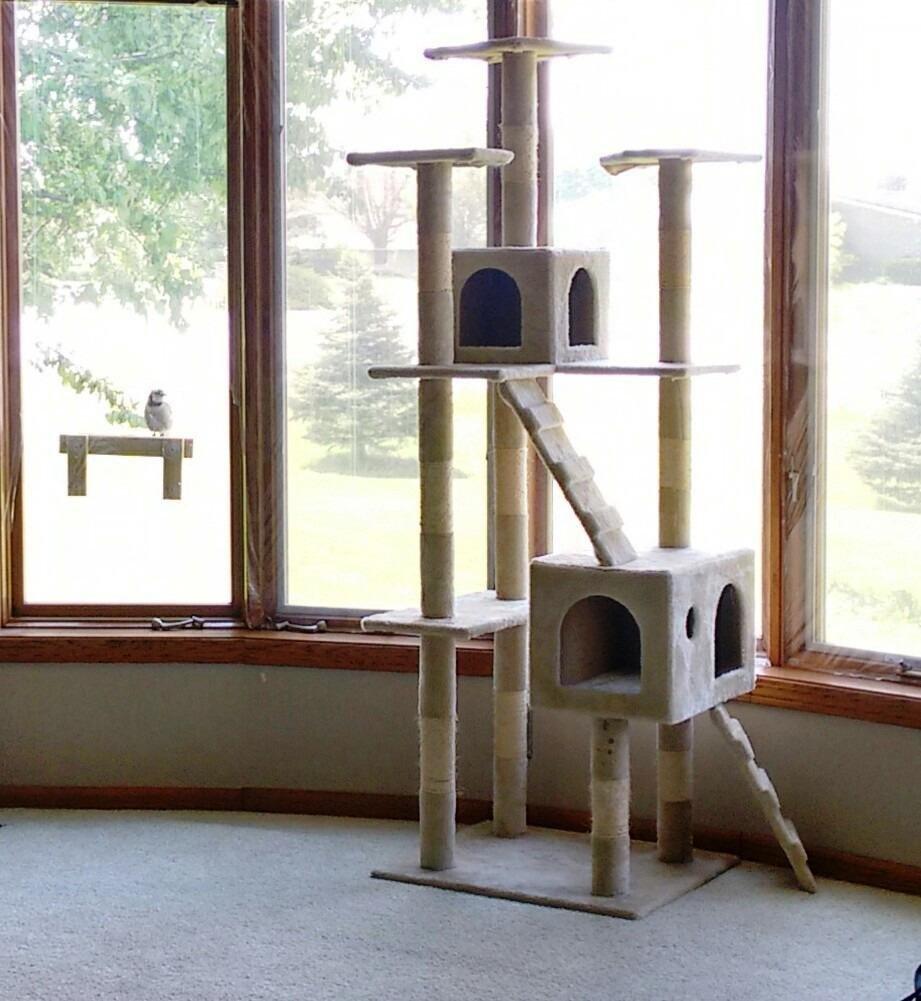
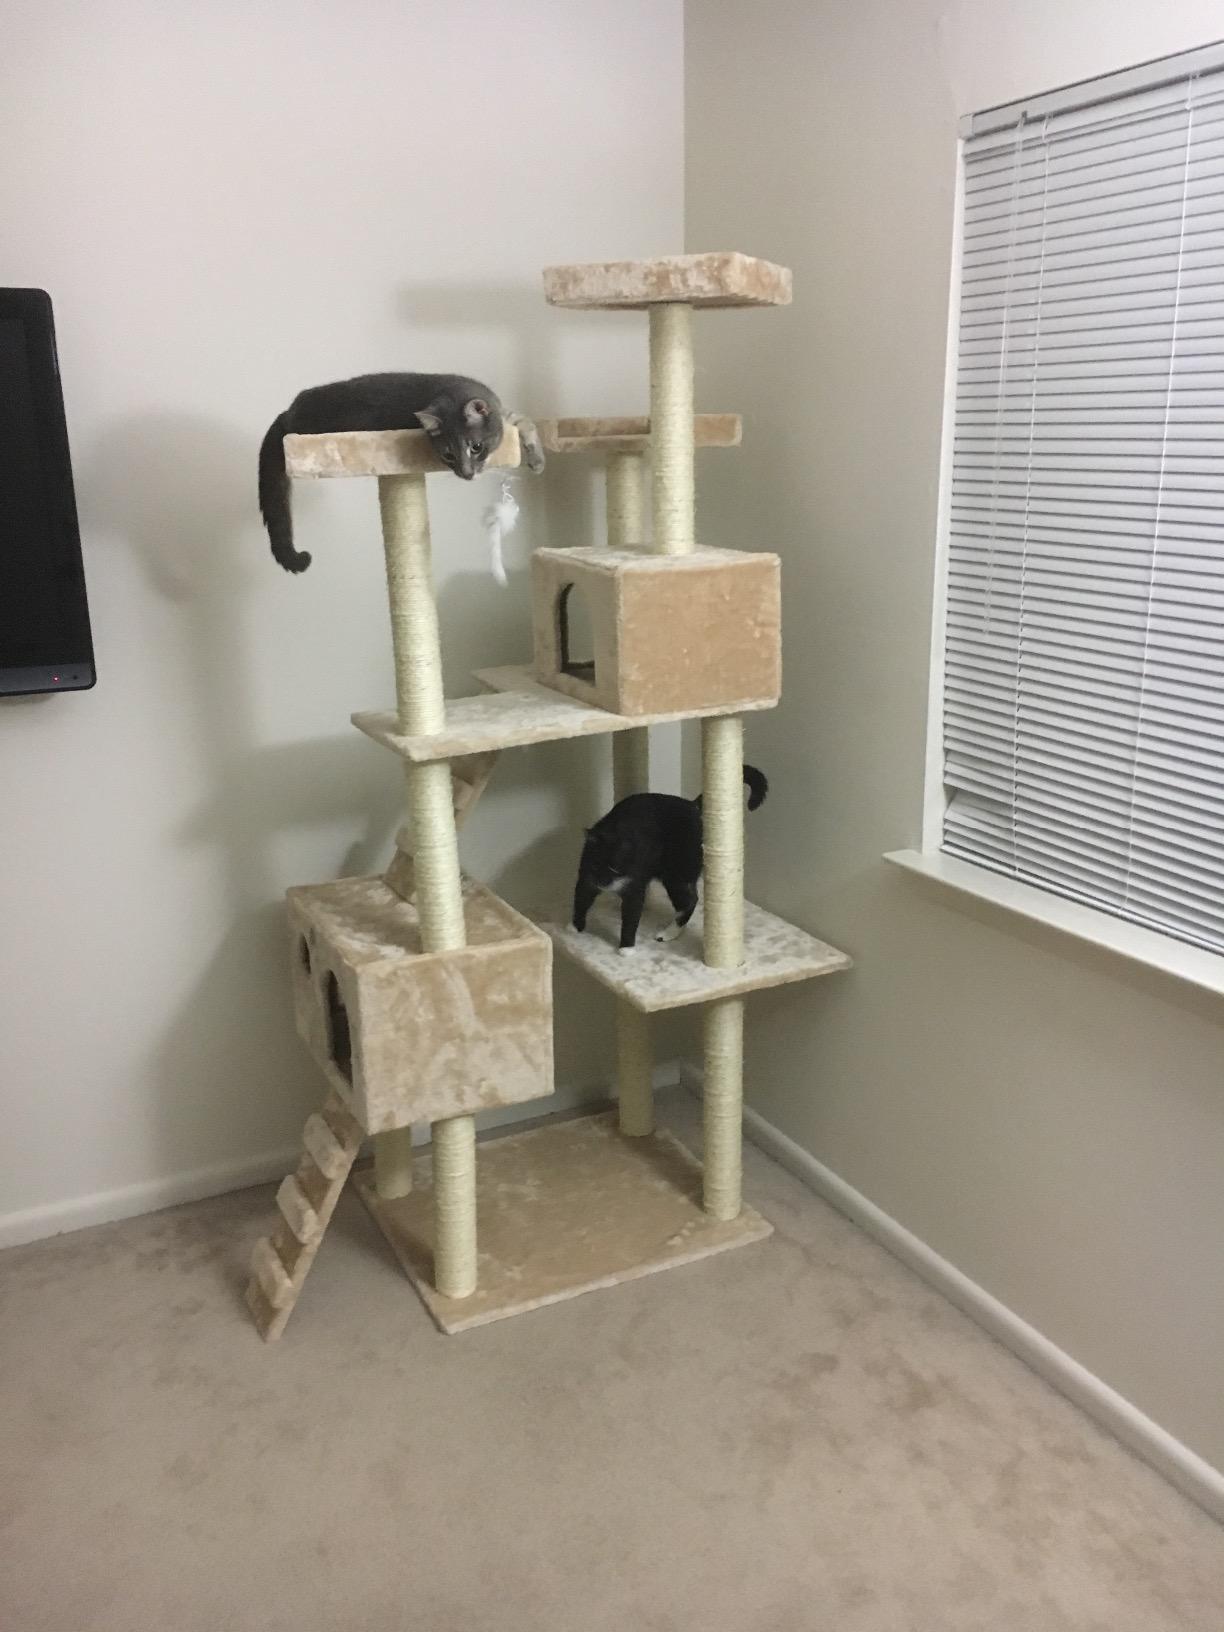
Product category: items_cat tree
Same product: yes